Bernhard T. Mittemeyer

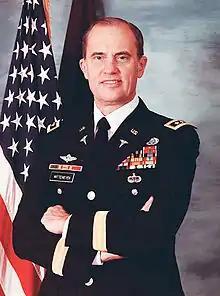

Bernhard Theodore Mittemeyer (October 30, 1930 – January 25, 2023) was a United States Army lieutenant general who served as Surgeon General of the United States Army between 1981 and 1985.